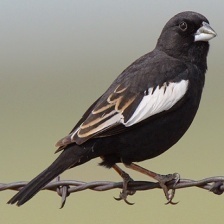
Species: LARK BUNTING
Scientific name: CALAMOSPIZA MELANOCORYS
ImageNet parent category: indigo_bunting